Aniebiet Inyang Ntui

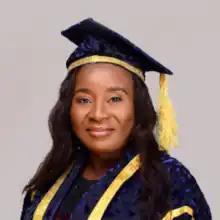
Official portrait, 2022

Aniebiet Inyang Ntui is a Nigerian diplomat, special advisor, environmentalist and Professor of Library and Information Science who has served as the Ambassador of the European Climate Pact since 2022 and the University Librarian of the University of Calabar. She was named as the “Most Read Researcher in Nigeria” in August 2022.